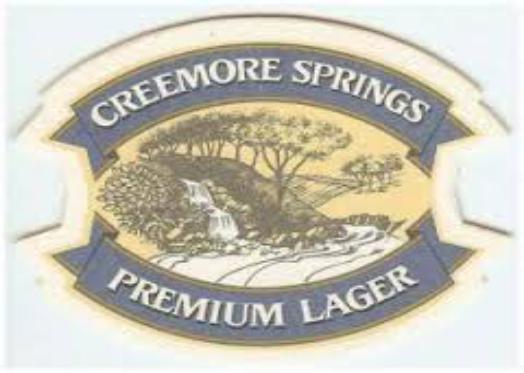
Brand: Creemore
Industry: Food